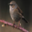
Label: bird